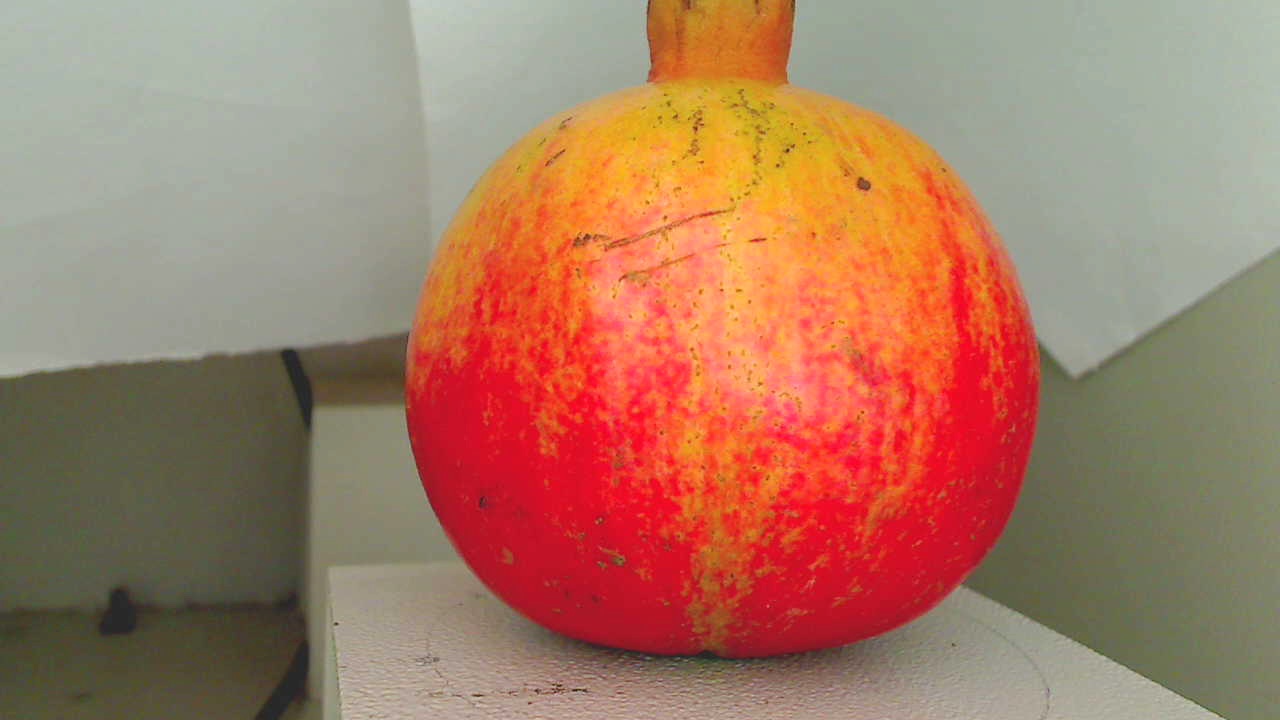
Grade: grade-2
Quality: quality-2